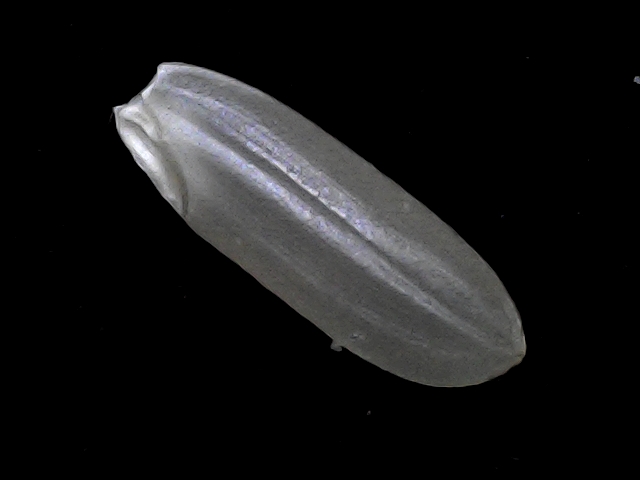
Rice variety: BRRI67